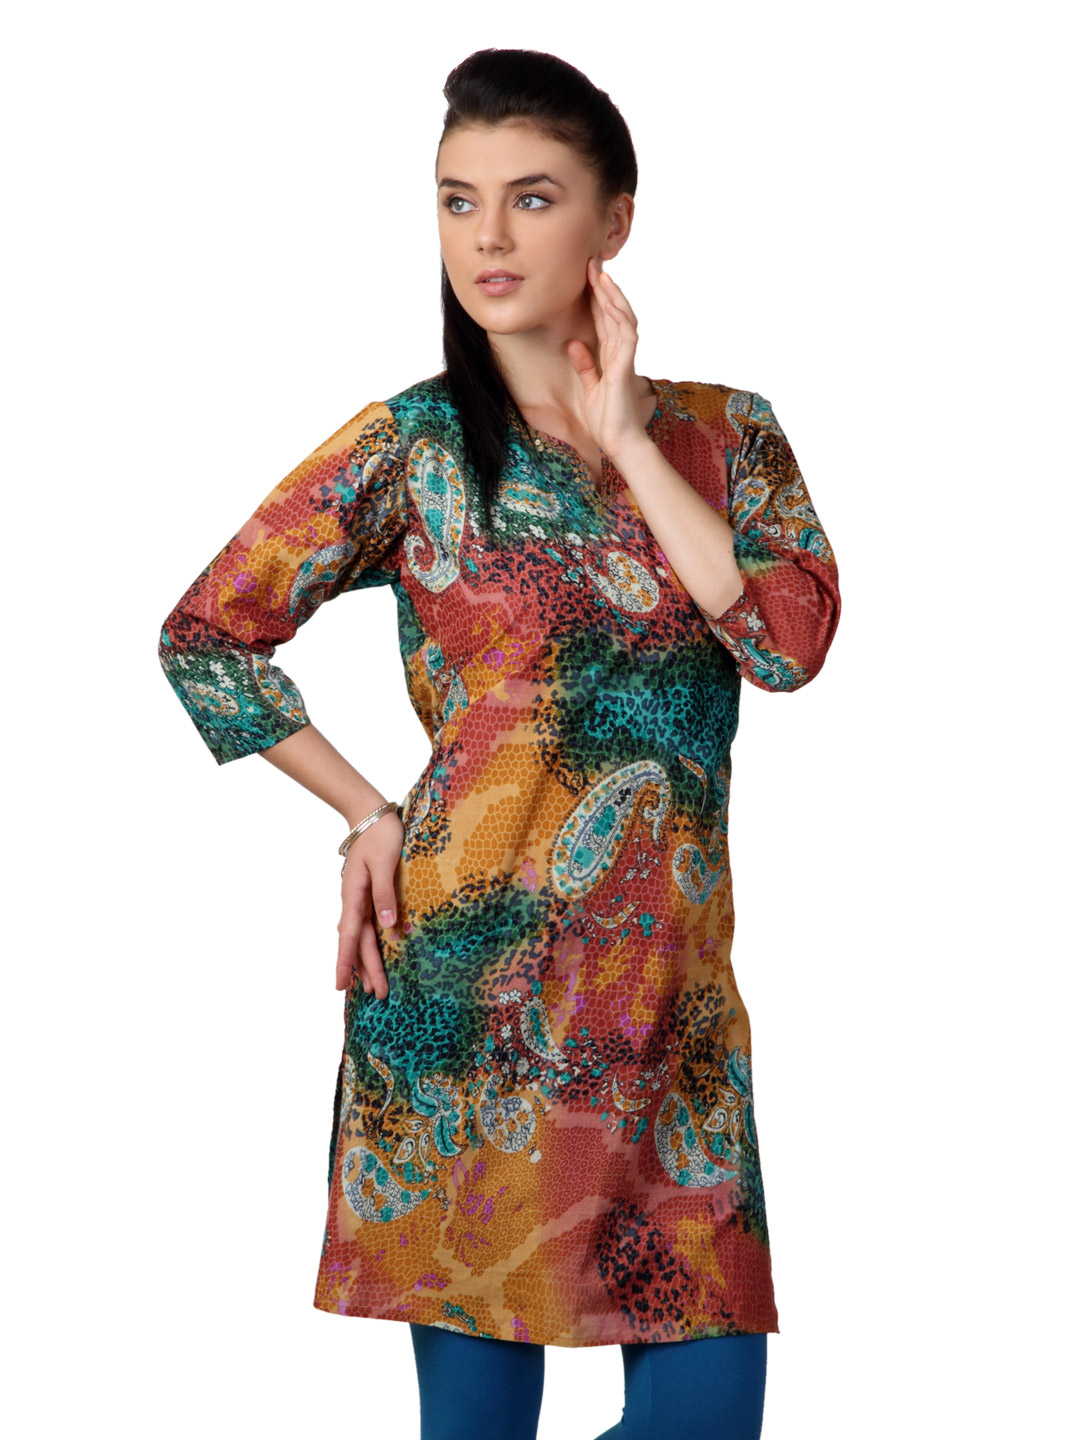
Shree Women Multicoloured Printed Kurta
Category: Apparel / Topwear / Kurtas
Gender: Women
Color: Multi
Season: Summer 2012
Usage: Ethnic